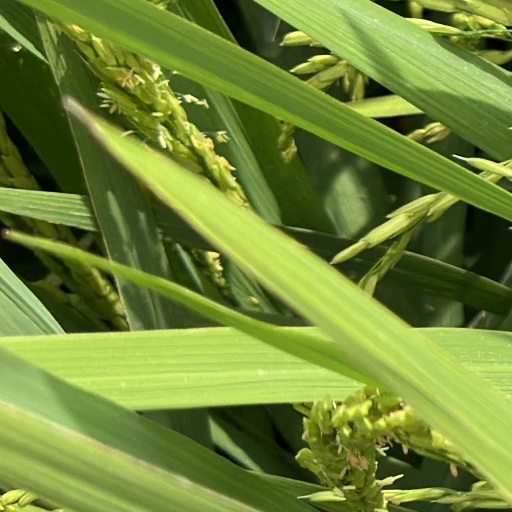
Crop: rice